Berta Berkovich Kohút

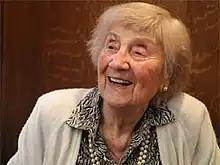
Berta Berkovich Kohút

Berta Berkovich Kohút (8 November 1921 – 14 February 2021) was a Czechoslovak-born survivor of the Auschwitz concentration camp. By the time of her death in 2021, she was the last surviving seamstress who lived through internment at the camp by creating dresses for the wives of Nazi officers.